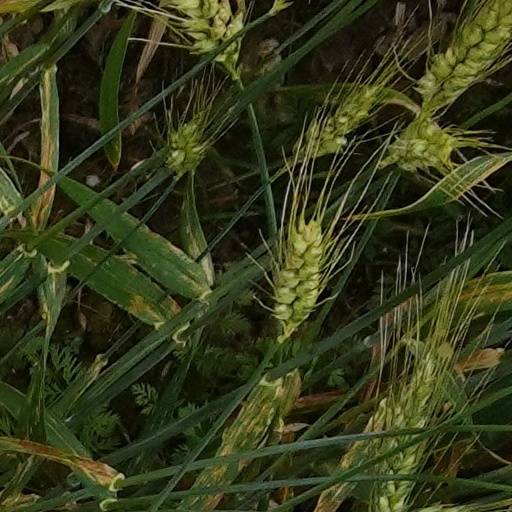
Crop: wheat